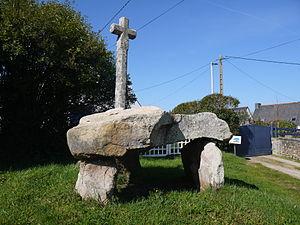
Un dolmen christianisé
Le dolmen de Cruz-Menquen, ou pierre chaude, est un dolmen de Carnac, dans le Morbihan en France.